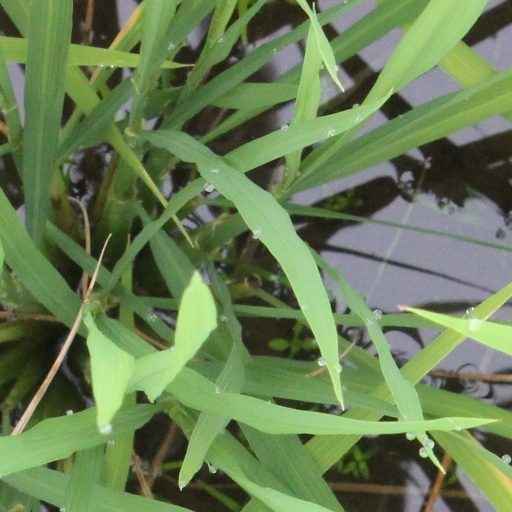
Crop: rice